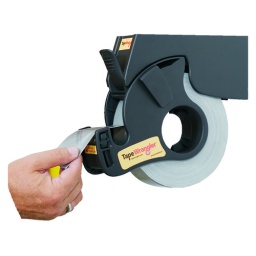
Tape Wrangler 700 mounts against a wall or under a fixed shelf or cabinet.